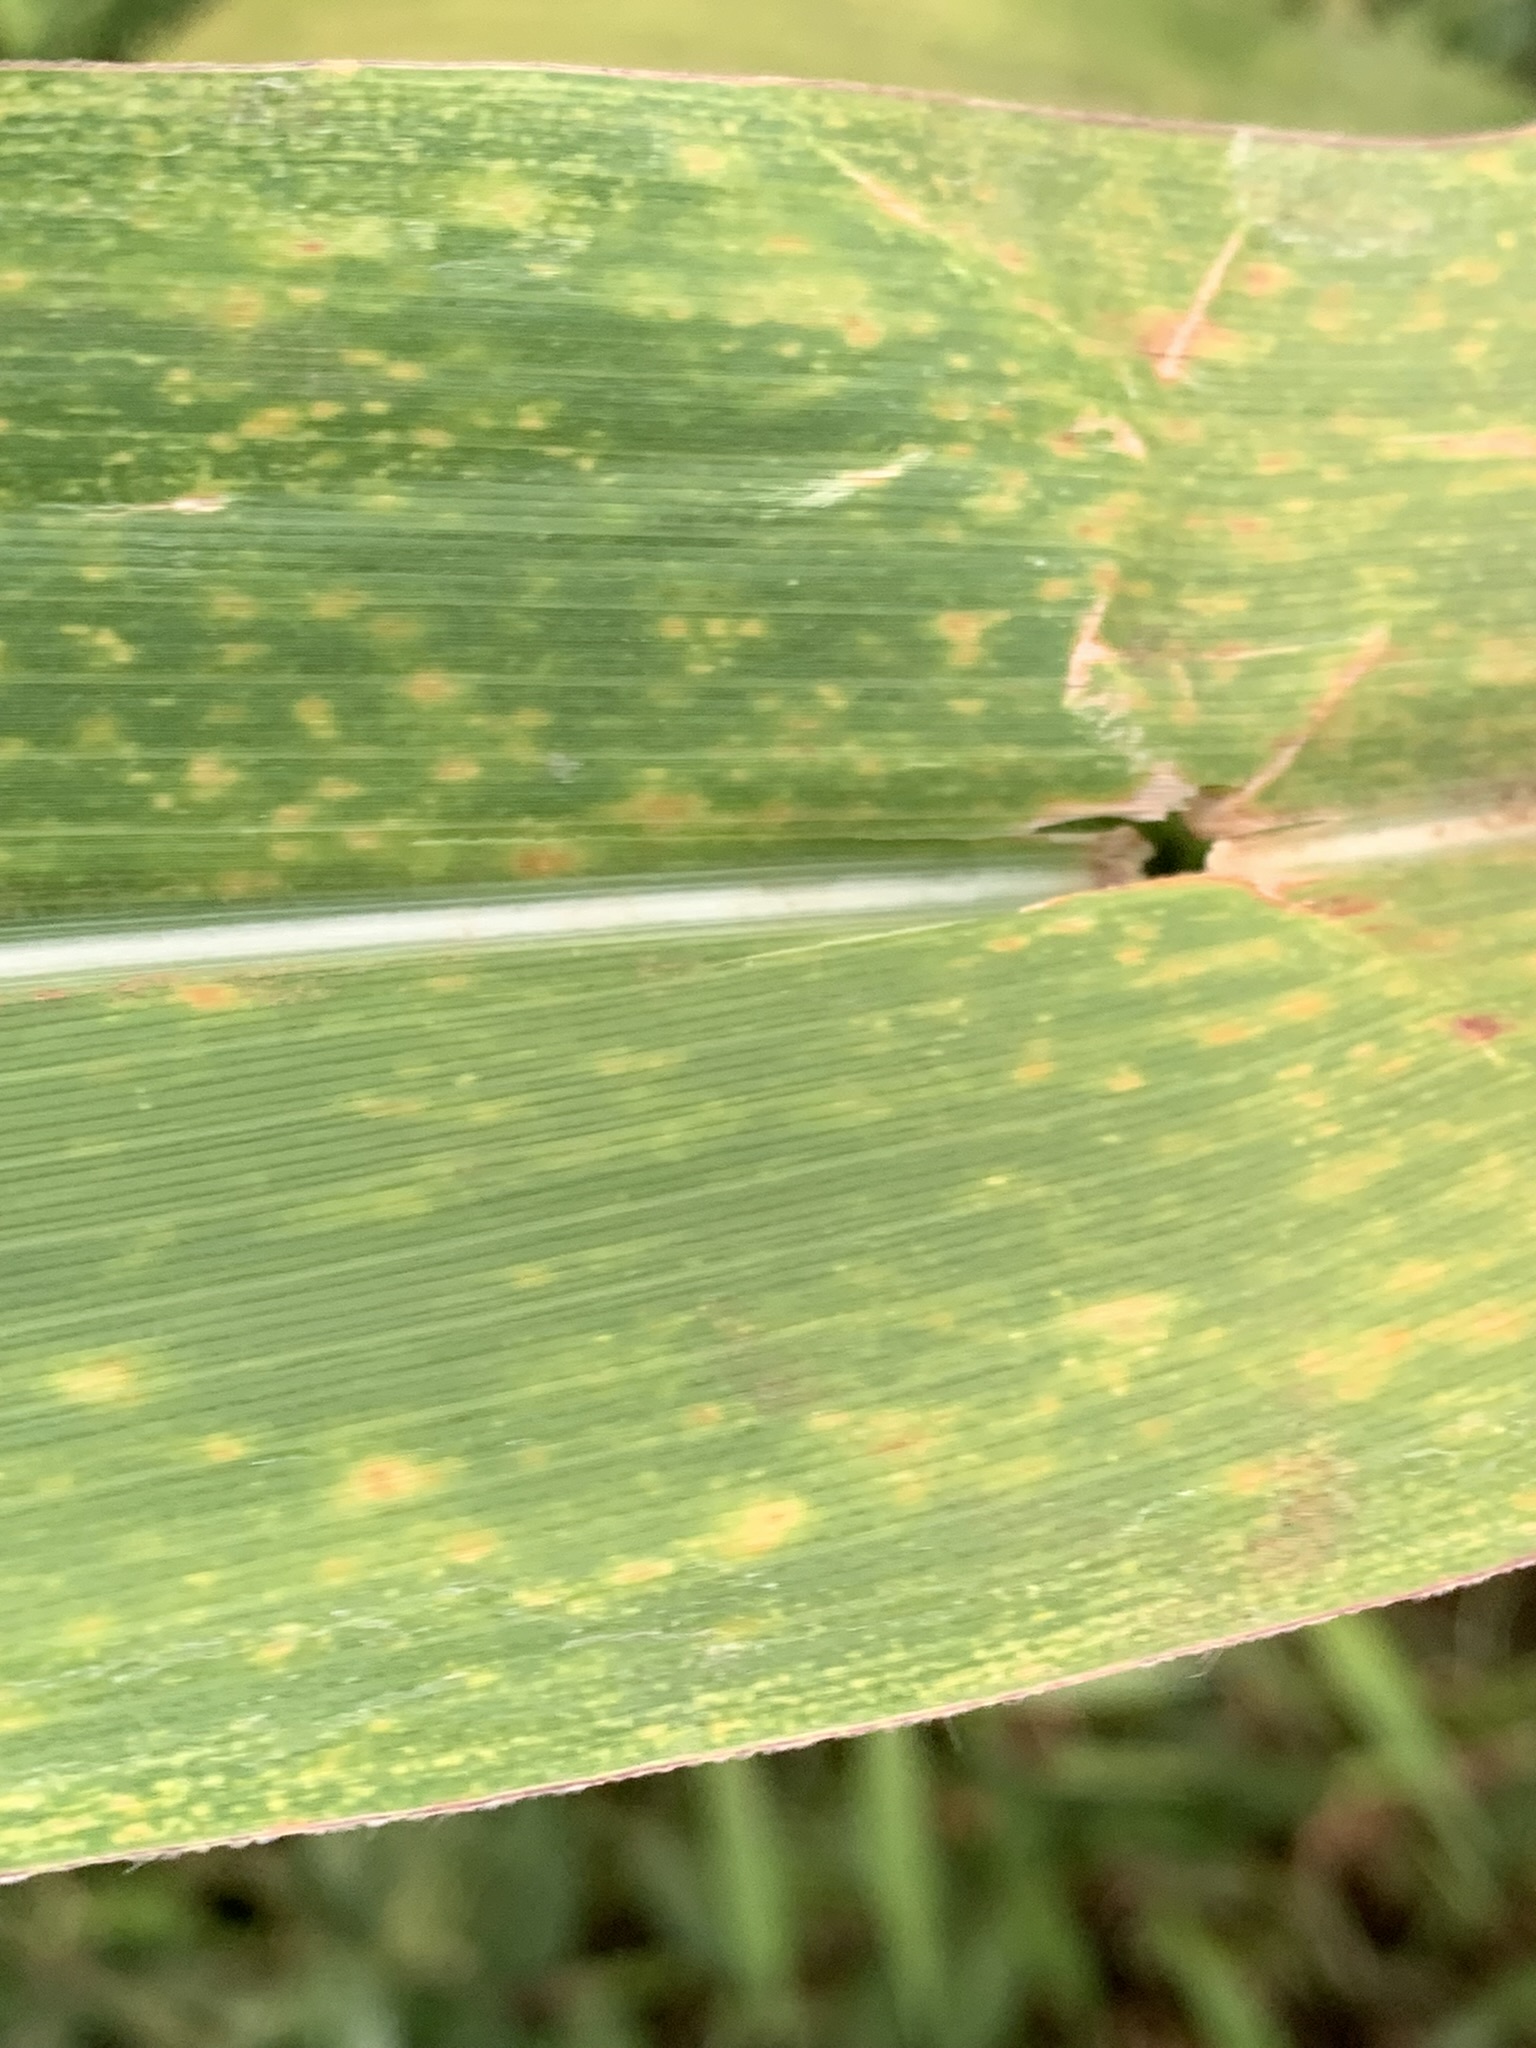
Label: MLN